Białystok

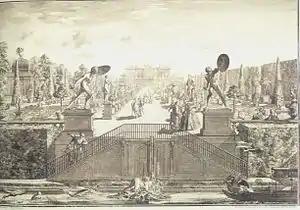
Garden of the Branicki Palace in the 18th century

Archaeological discoveries show that the first settlements in the area of present-day Białystok occurred during the Stone Age. Tombs of ancient settlers can be found in the district of Dojlidy. In the early Iron Age, people settled in the area producing kurgans, the tombs of the chiefs in the area located in the current village of Rostołty. Since then, the Białystok area has been at the crossroads of cultures. Trade routes linking the Baltic to the Black Sea favored the development of settlements with Yotvingia-Ruthenian-Polish cultural characteristics.